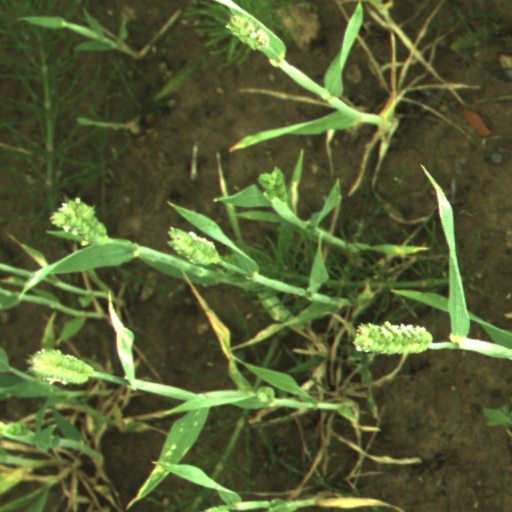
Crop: wheat